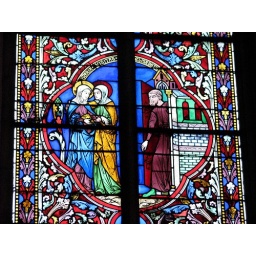
Stained glass window in Meaux